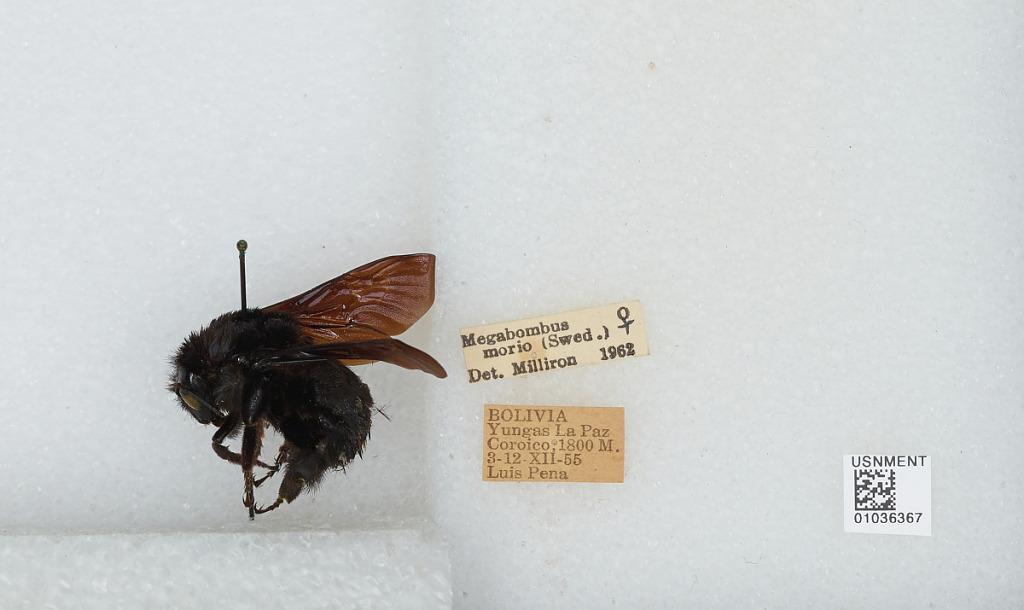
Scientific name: Bombus (Fervidobombus) morio (Swederus)
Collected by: L. Pena
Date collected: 1955-12-3
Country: Bolivia
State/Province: La Paz
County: Nor Yungas
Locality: Coroico
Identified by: Milliron